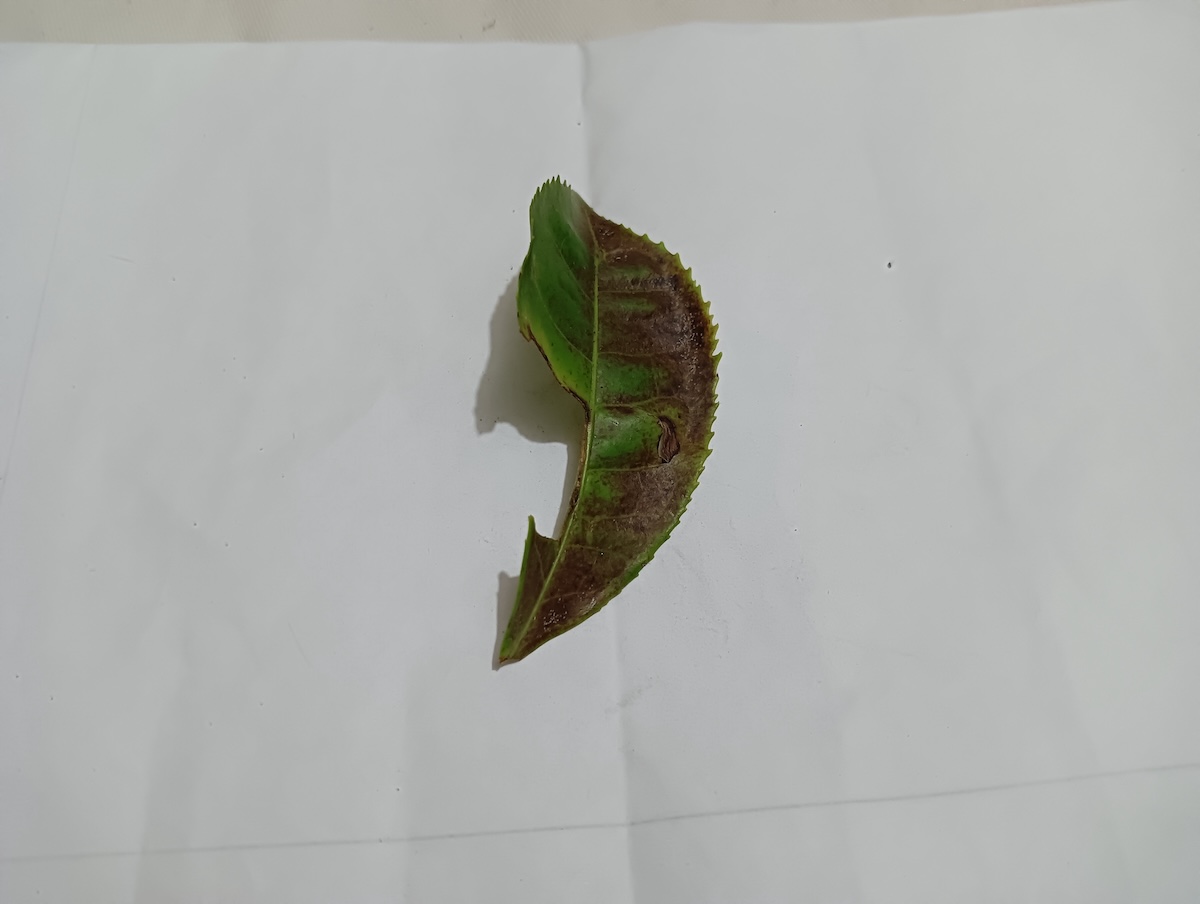
Label: Red spider